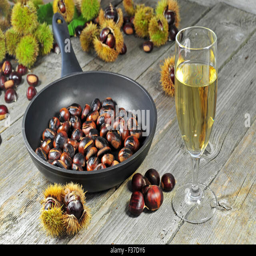
photo of roasted chestnuts with a glass of white vine